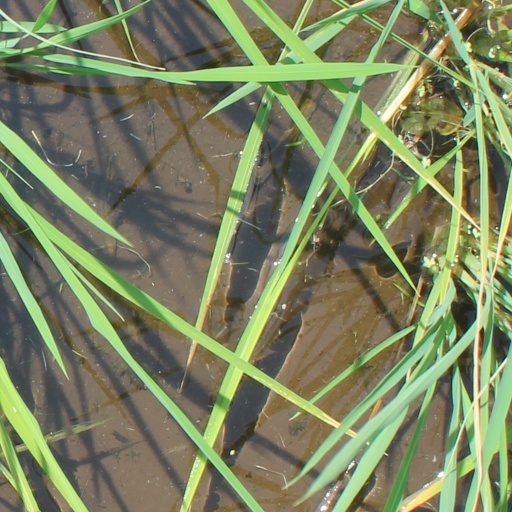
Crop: rice